George Bolton (banker)

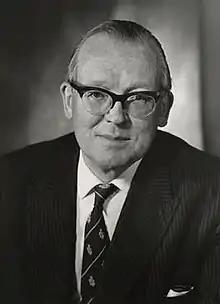
Sir George Bolton in 1970

Sir George Lewis French Bolton (16 October 19002 September 1982) was a British banker who was noted for his expertise in the foreign exchange market and as a leading influence on the rebirth of London after the Second World War. He served as director of the Bank of England, chairman for the Bank of London and South America and executive director of the International Monetary Fund. He twice served as High Sheriff of the County of London.